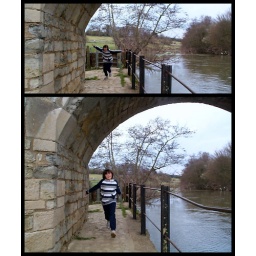
a happy emma running under teston bridge for the April scavenger hunt